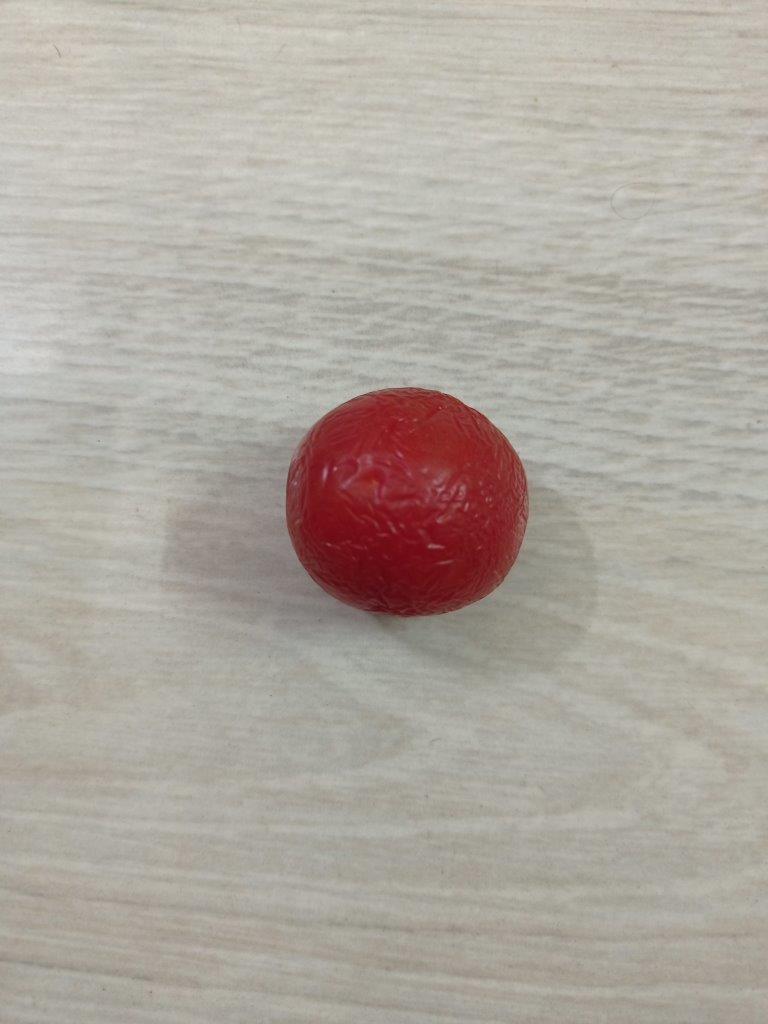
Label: Rotten